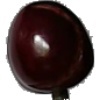
Label: cherry